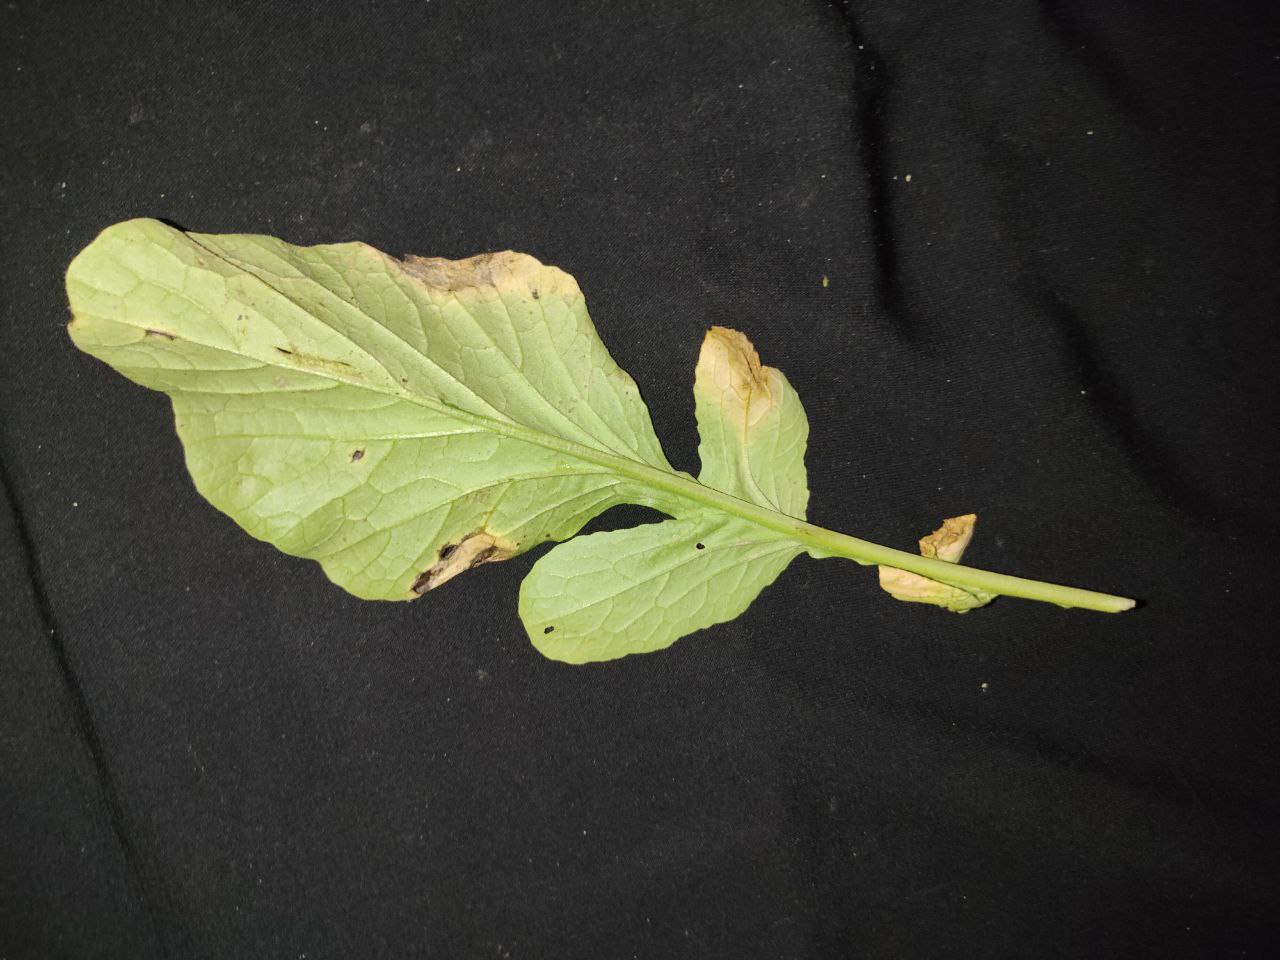
Label: Downey mildew